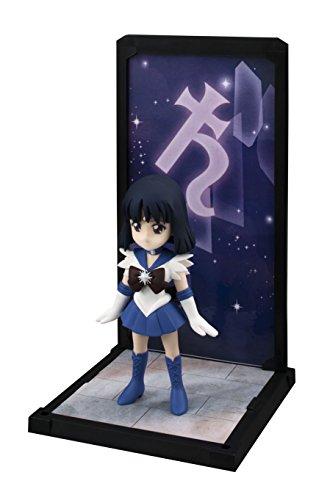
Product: Bandai Tamashii Nations Tamashii Buddies Sailor Saturn "Sailor Moon" Statue
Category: Toys & Games | Collectible Toys | Statues, Bobbleheads & Busts | Statues
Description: Display them alongside the separately sold Sailor Uranus and Sailor Neptune to expand your Sailor Moon Universe.
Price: $14.28
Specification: ProductDimensions:2x3x4inches|ItemWeight:3.52ounces|ShippingWeight:5.6ounces(Viewshippingratesandpolicies)|DomesticShipping:ItemcanbeshippedwithinU.S.|InternationalShipping:ThisitemcanbeshippedtoselectcountriesoutsideoftheU.S.LearnMore|ASIN:B01HPGO20A|Itemmodelnumber:BAN07915|Manufacturerrecommendedage:15yearsandup